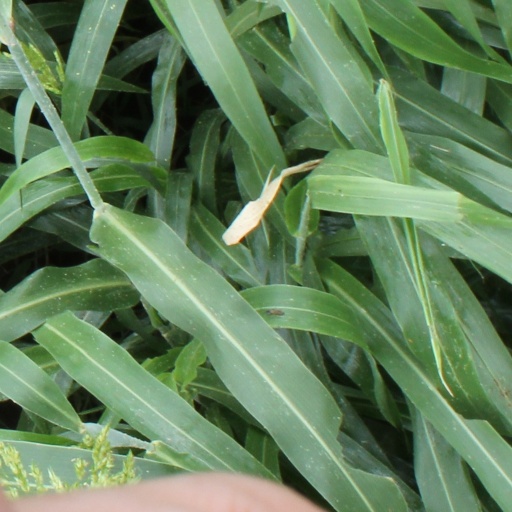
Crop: sorghum